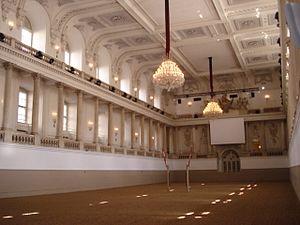
Le Reichstag [ʁajʃstaɡ] était la première assemblée élue en Autriche mise en place à la suite de la révolution de 1848. Il a été inauguré le 22 juillet 1848 par l'archiduc Jean-Baptiste d'Autriche, qui représente l'empereur en fuite. Les premières sessions ont eu lieu dans le manège d'hiver de l'École espagnole d'équitation au palais impérial du Hofburg à Vienne.